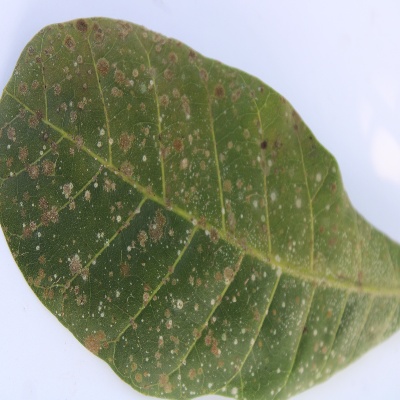
Crop: Cashew
Condition: red rust